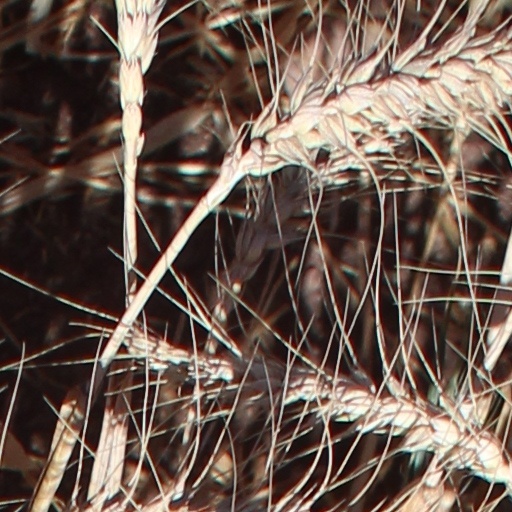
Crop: wheat